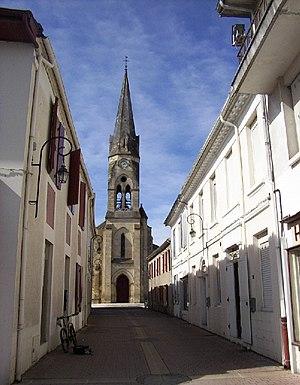
L'église Saint-Pierre à Salles
Salles est une commune du Sud-Ouest de la France, située dans le département de la Gironde, en région Nouvelle-Aquitaine.